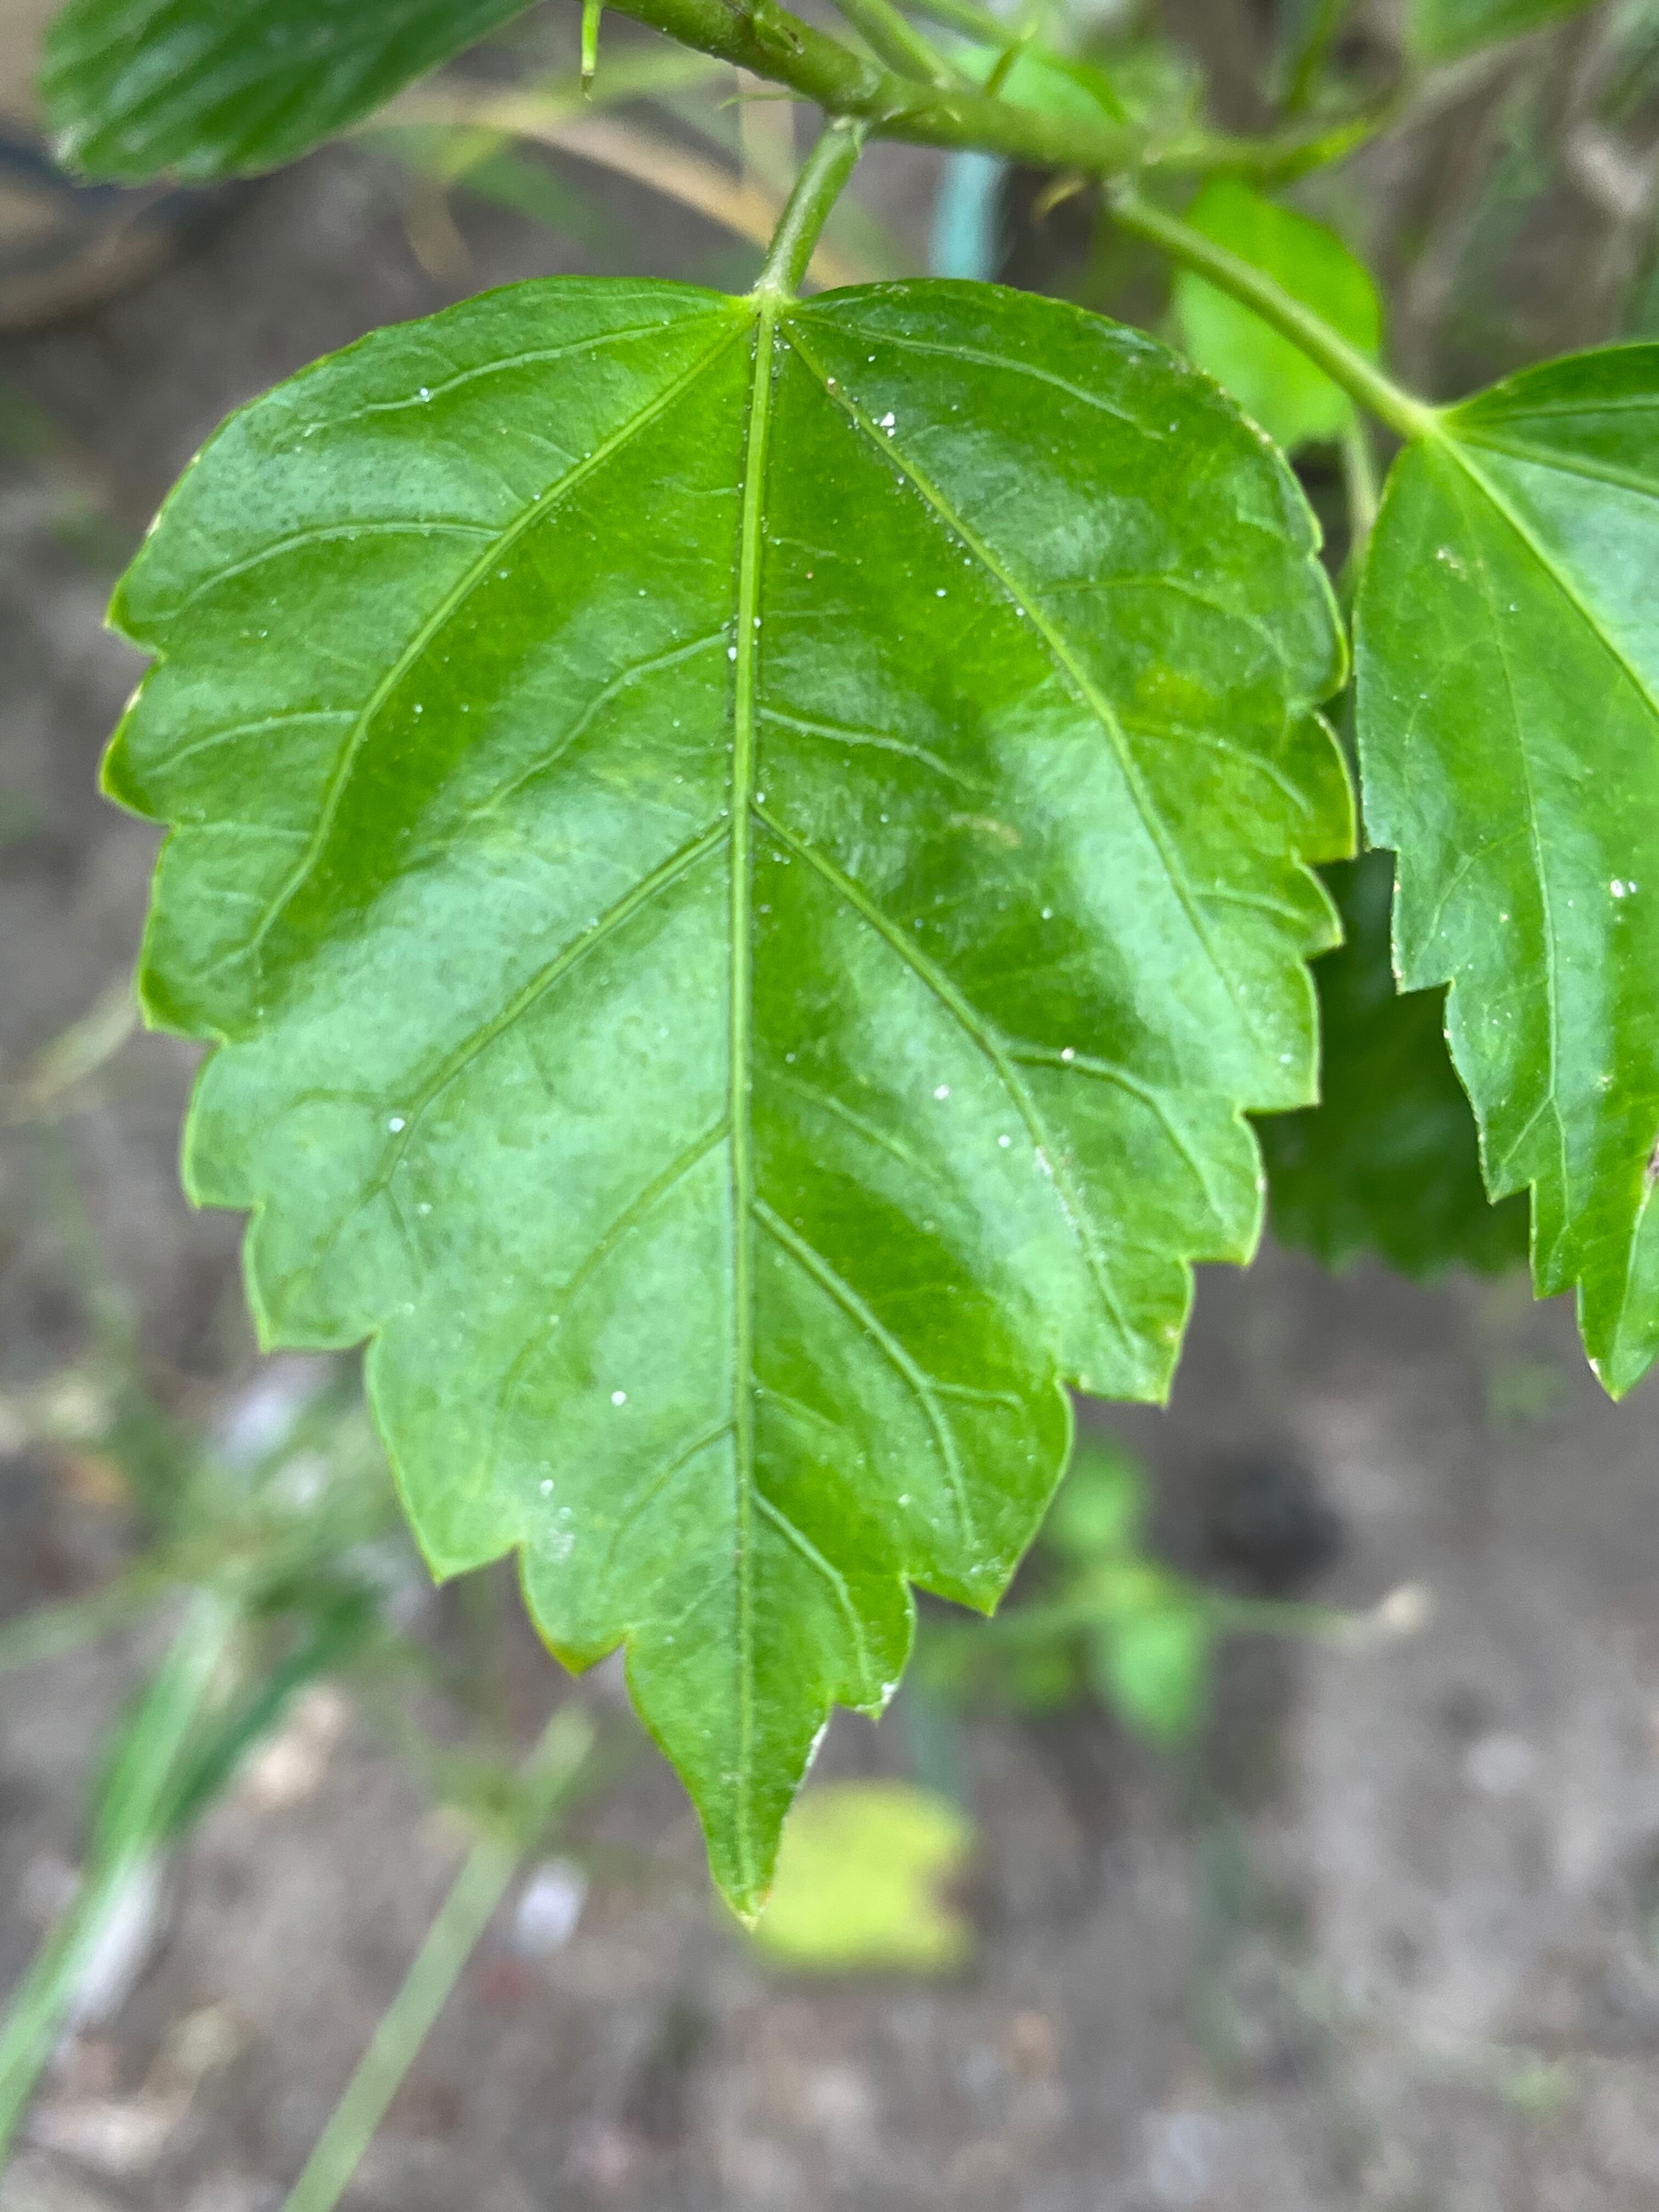
Plant species: hibiscus-rosa-sinensis